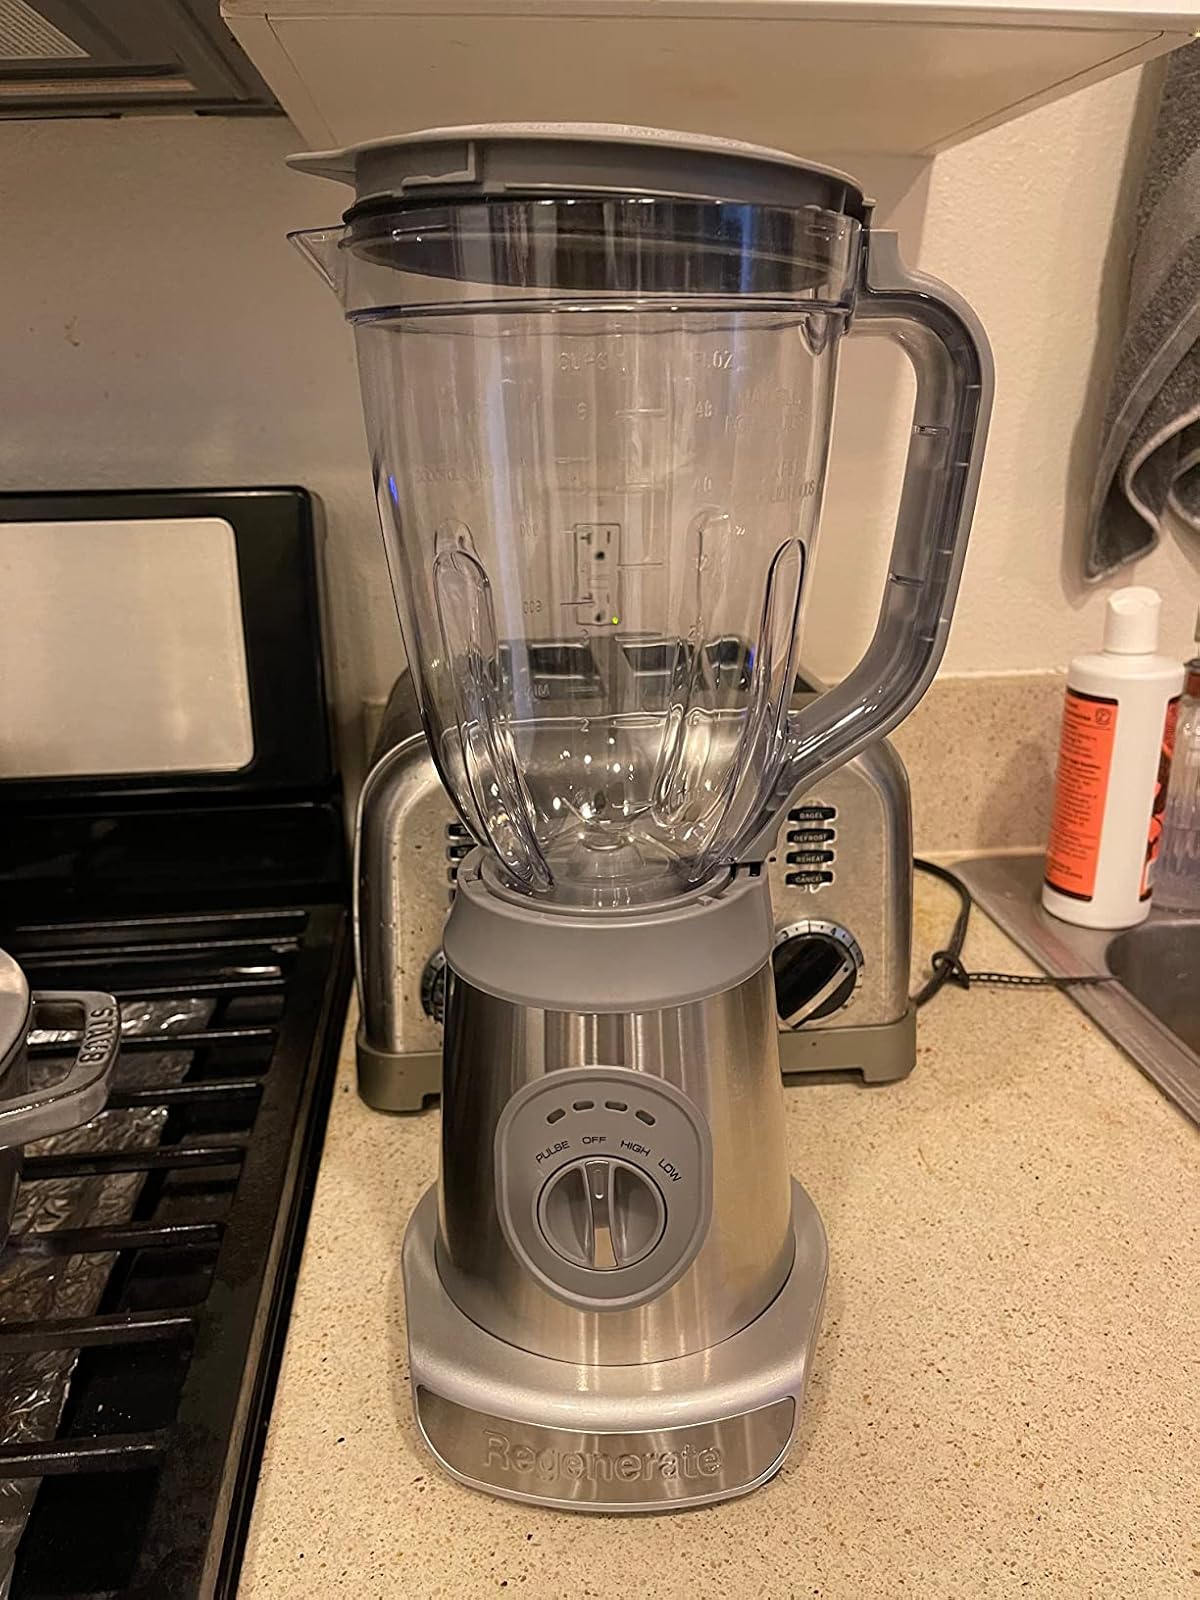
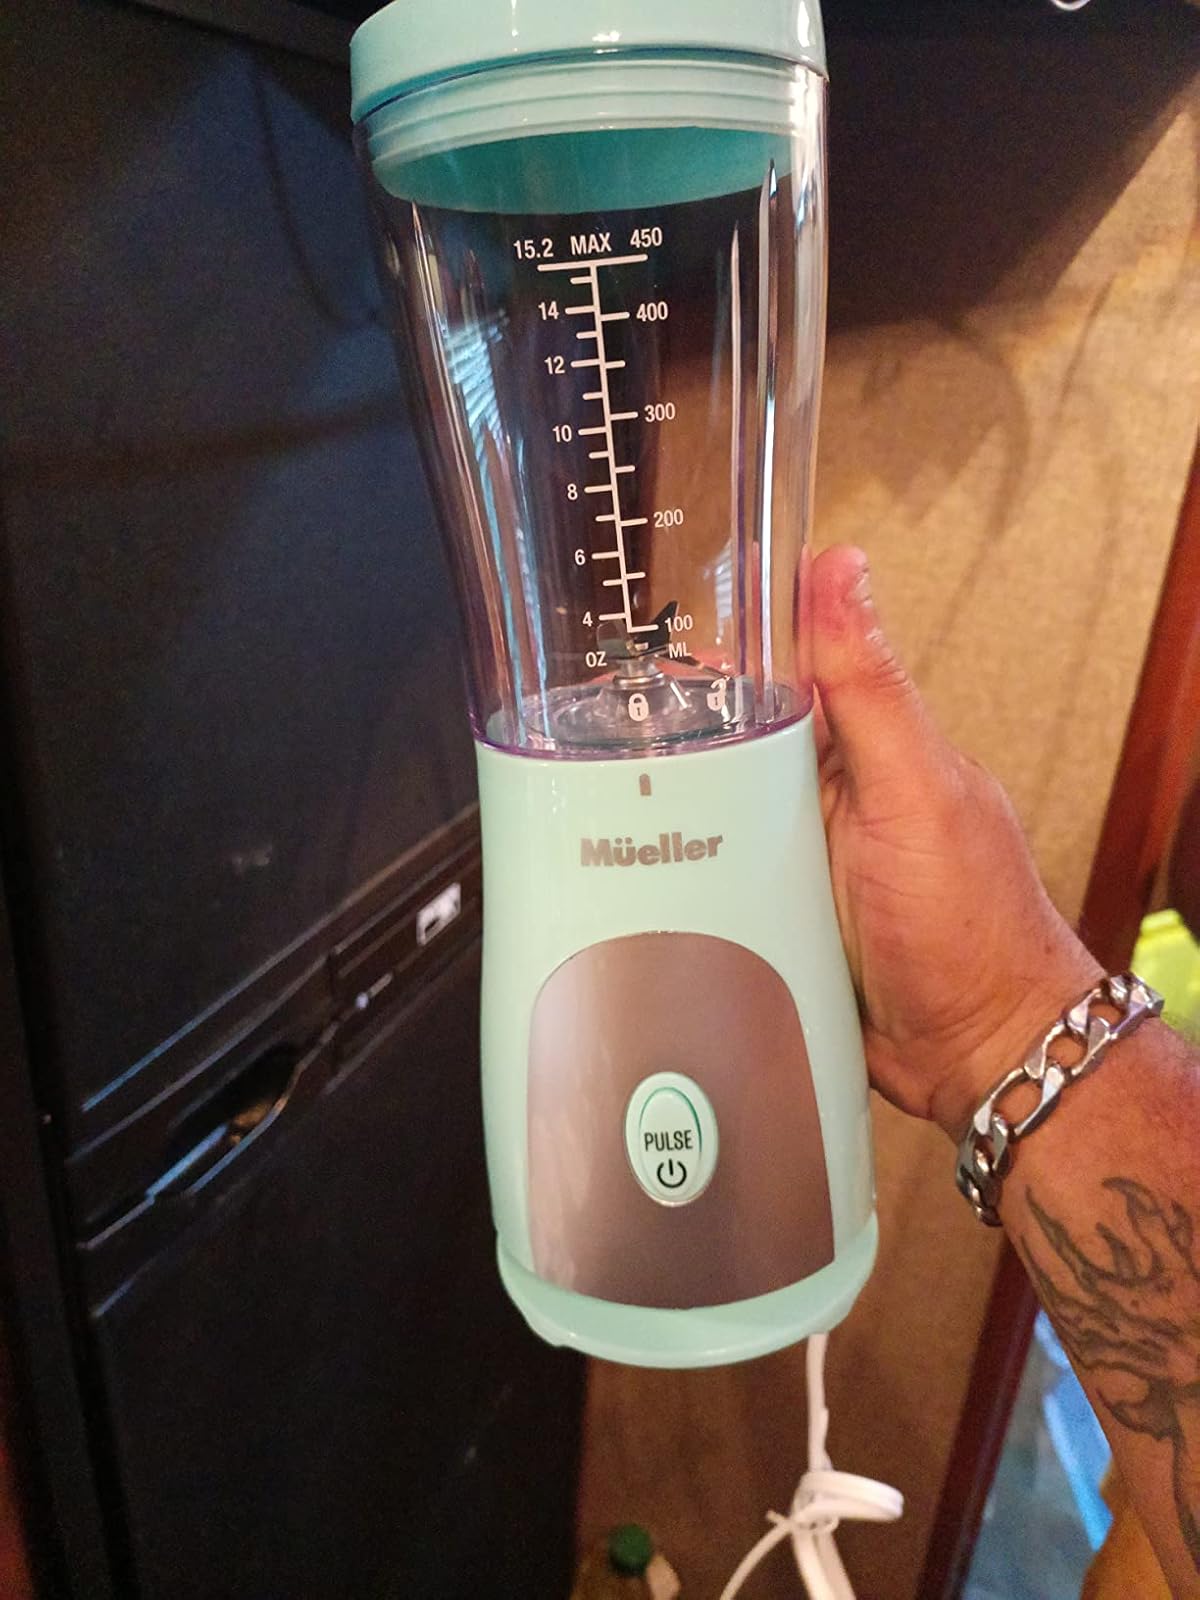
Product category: items_blender
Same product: no